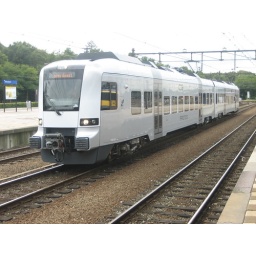
grey protos standing in Amersfoort. Proto protos staat te wachten in Amersfoort om door te rijden. (leer rit)